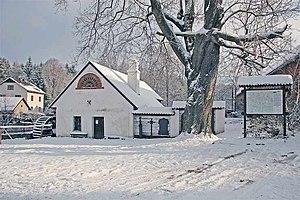
Vysočina est une commune du district de Chrudim, dans la région de Pardubice, en République tchèque. Sa population s'élevait à 695 habitants en 2017.